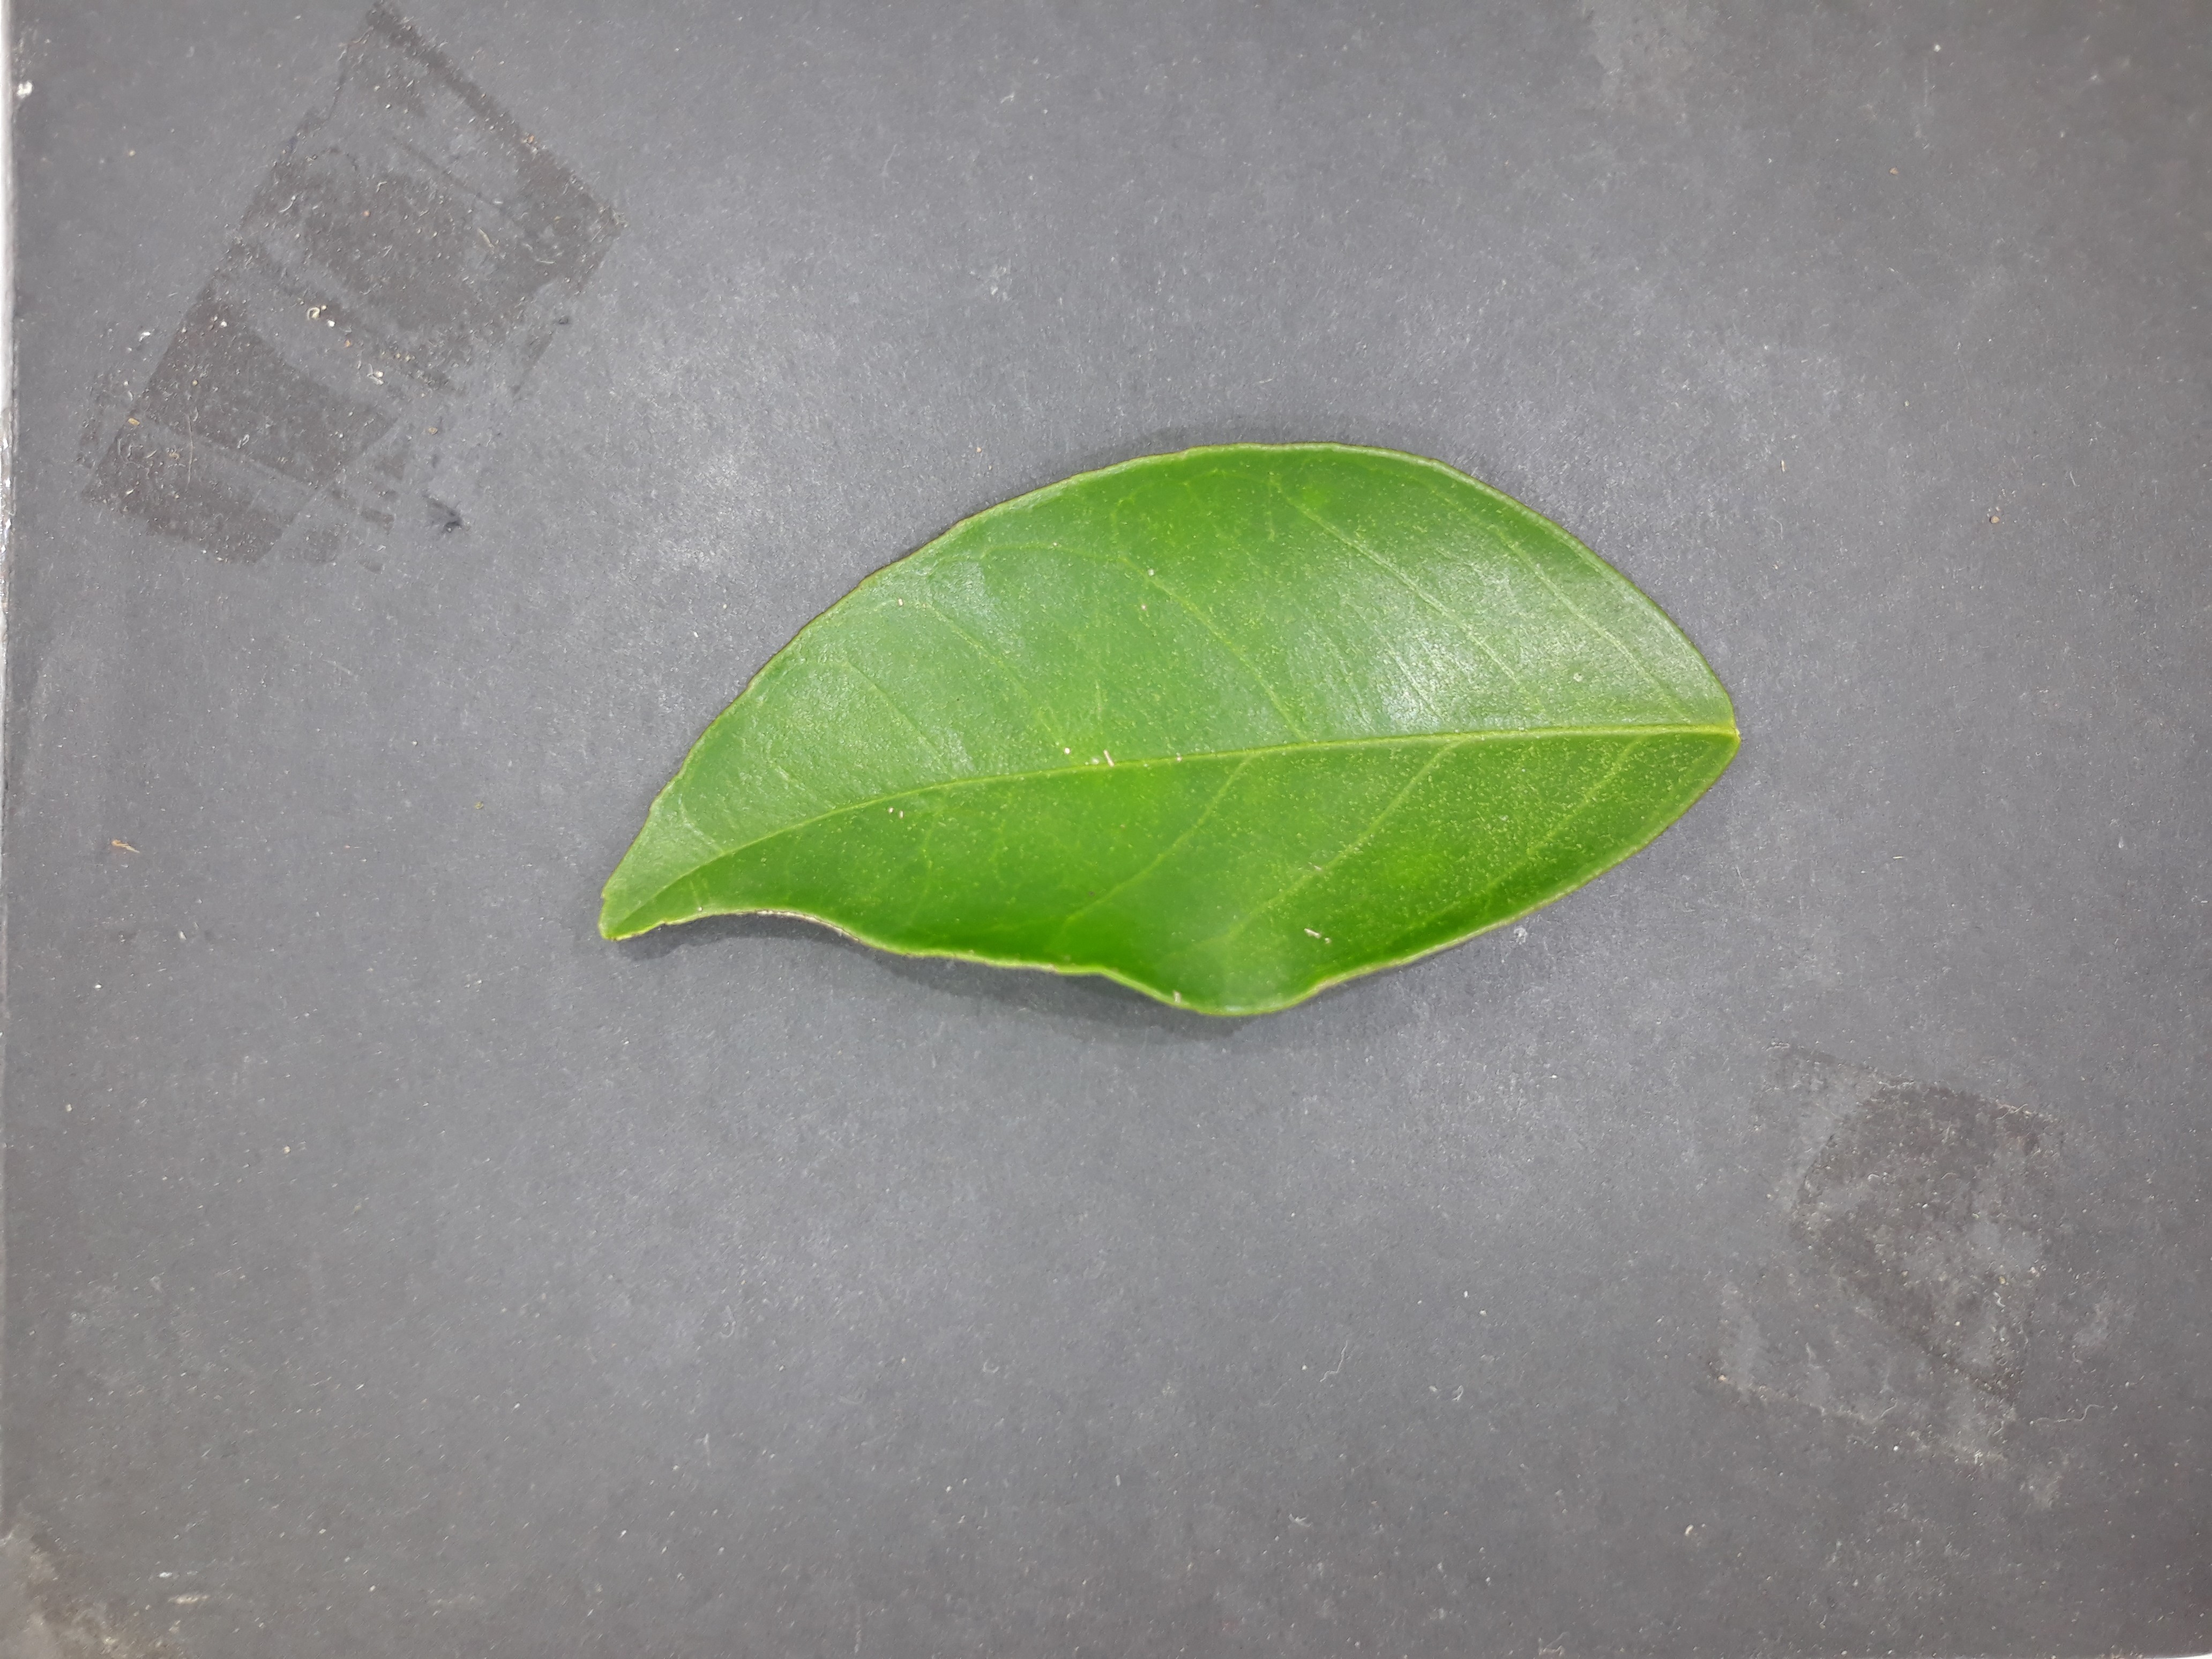
Label: Healthy